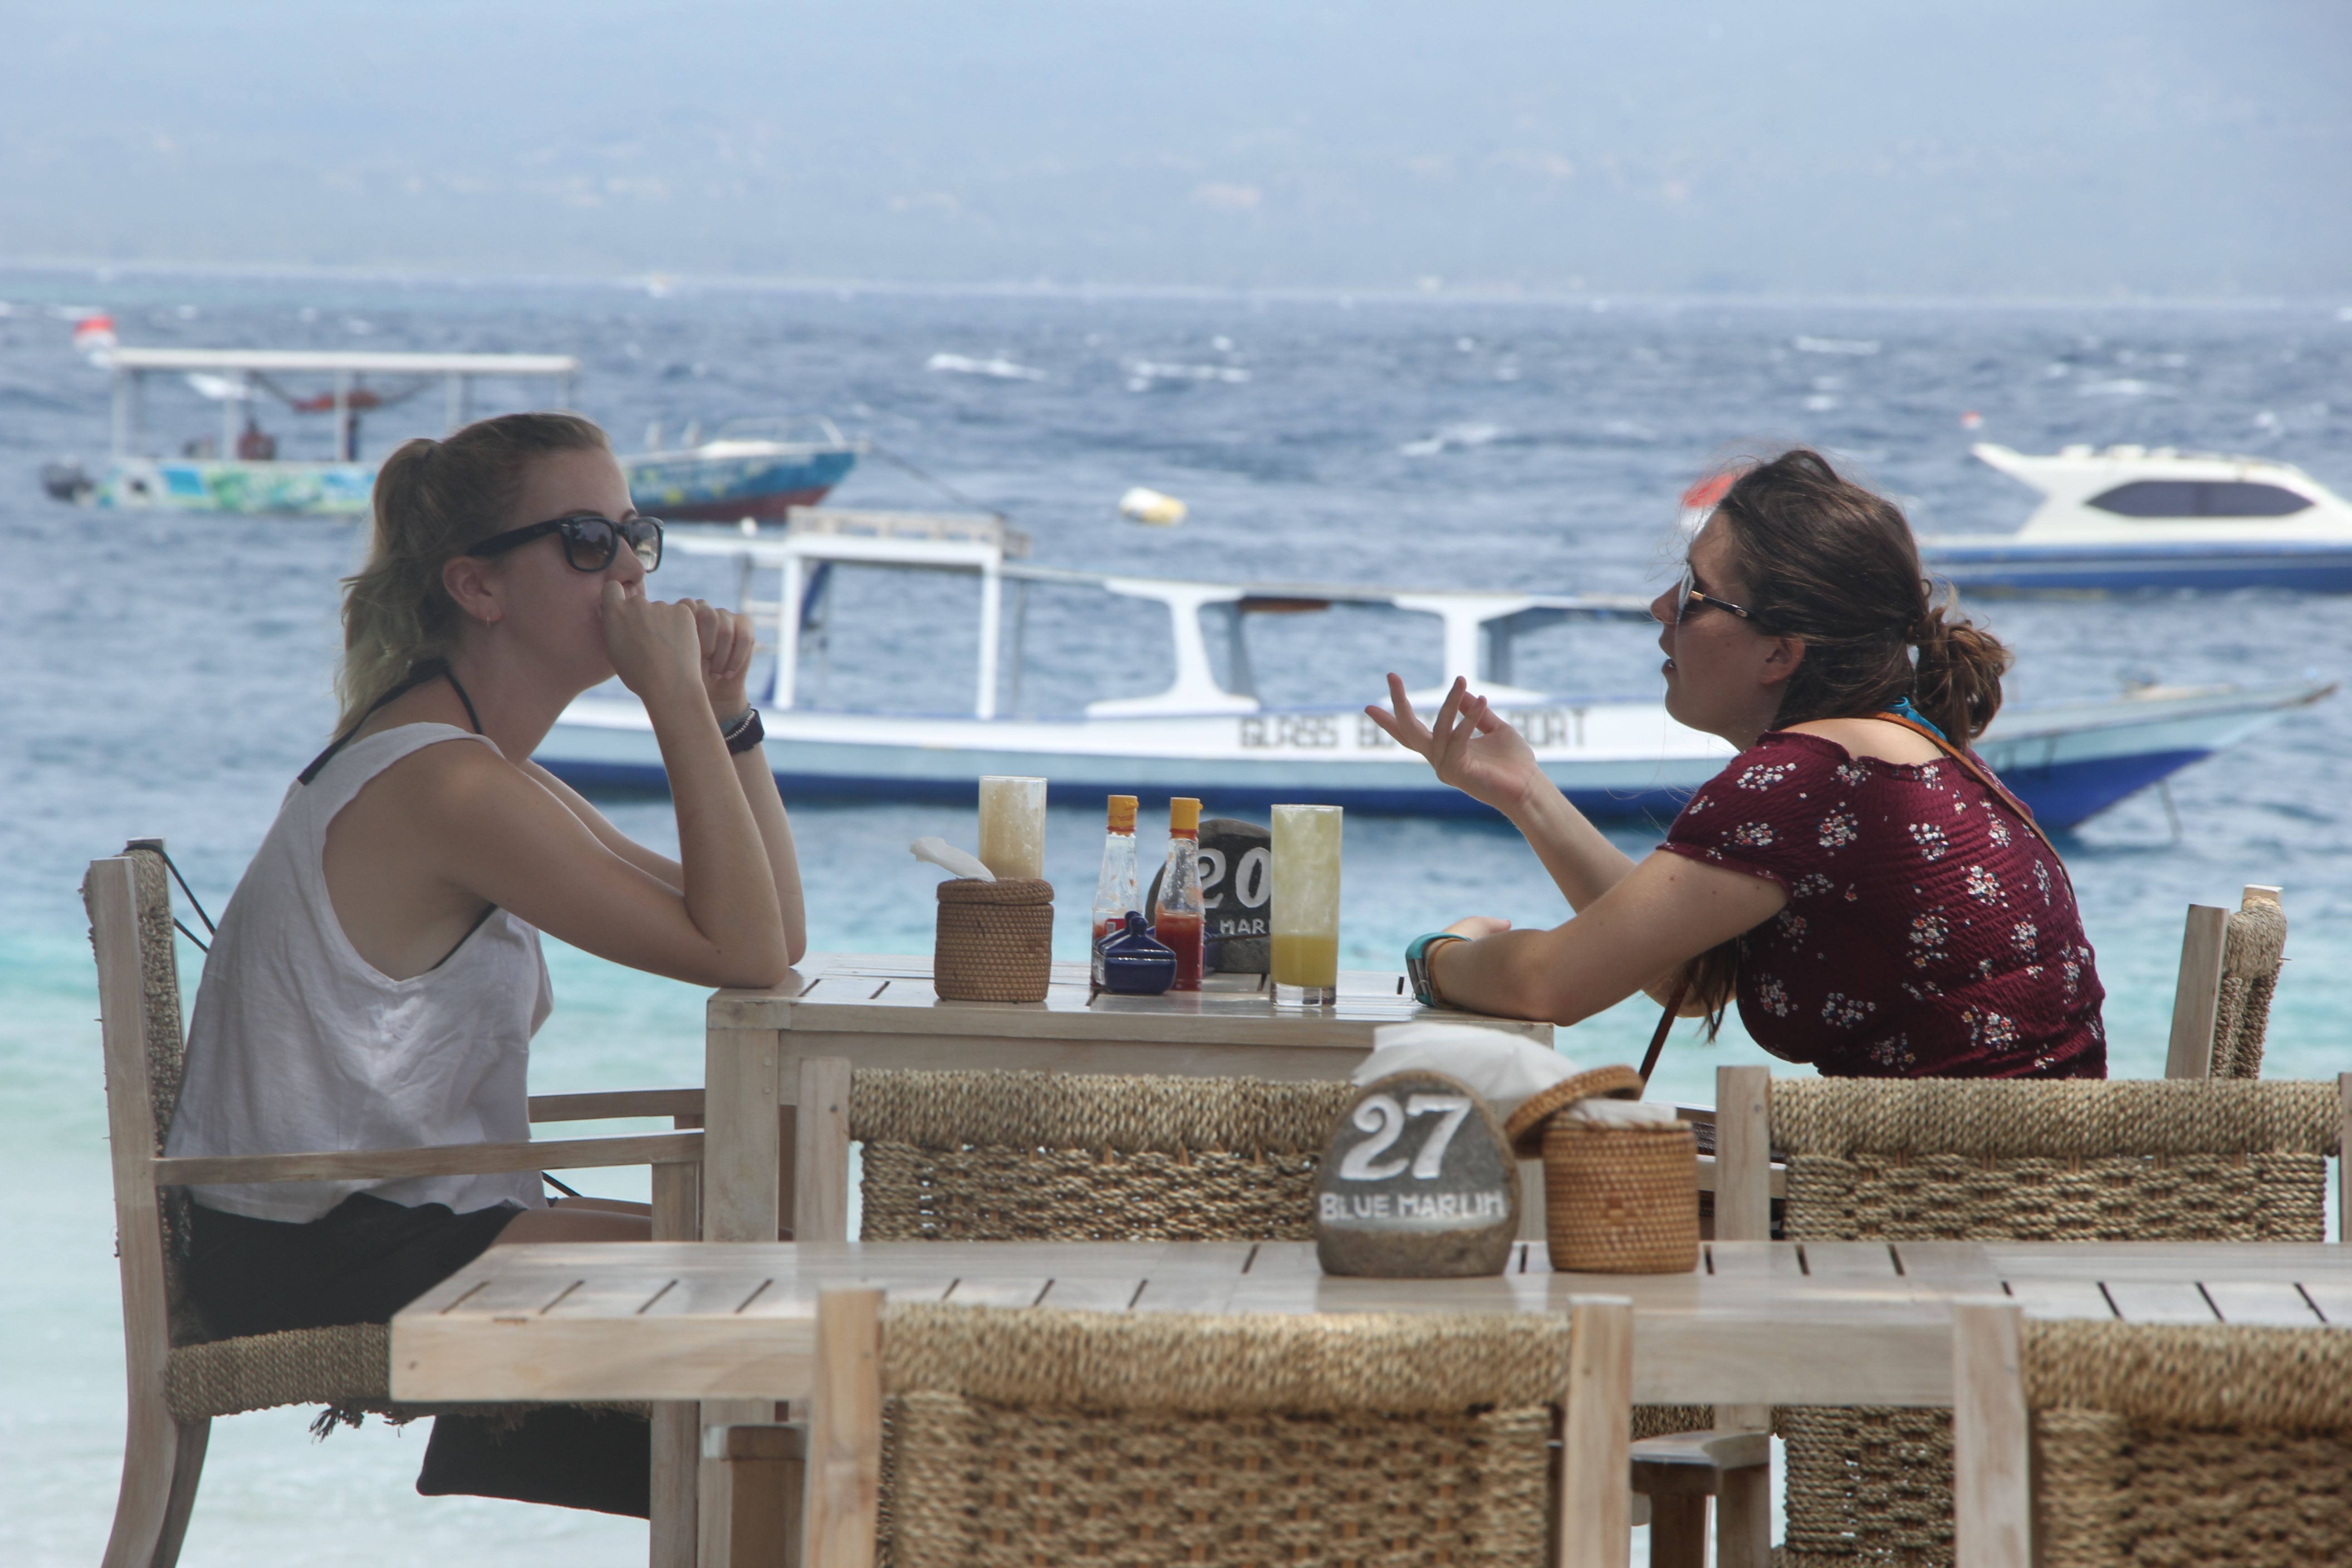
model, body of water, sea, beach, vacation, water, tourism, fun, leisure, ocean, recreation, coastal and oceanic landforms, travel, furniture, table, girl